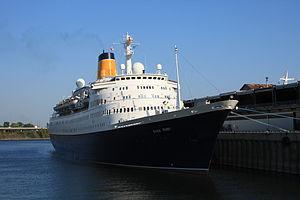
Montréal est un carrefour de l'est du Canada et du Corridor Québec-Windsor, offrant des liens aériens, routiers, ferroviaires et maritimes développés avec le reste de la province et du pays, ainsi qu'avec les États-Unis et l'Europe. Montréal est une métropole qui a pour particularité de se déployer sur un archipel au milieu du fleuve Saint-Laurent, une situation qui présente des contraintes particulières en termes de connectivité.